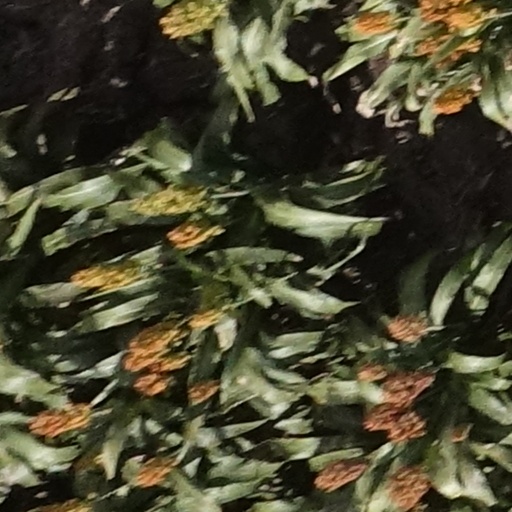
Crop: sorghum